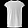
Label: T - shirt / top